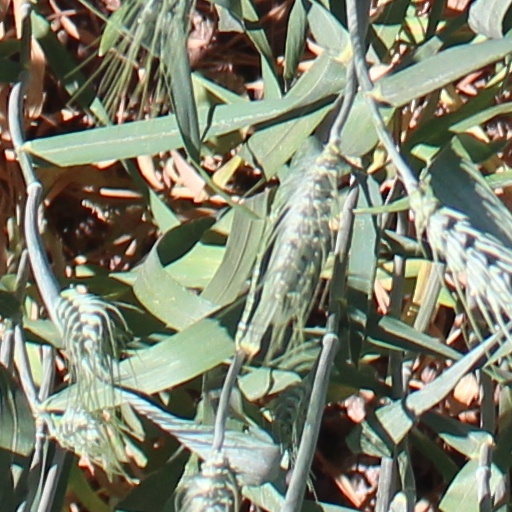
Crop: wheat